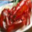
Label: lobster